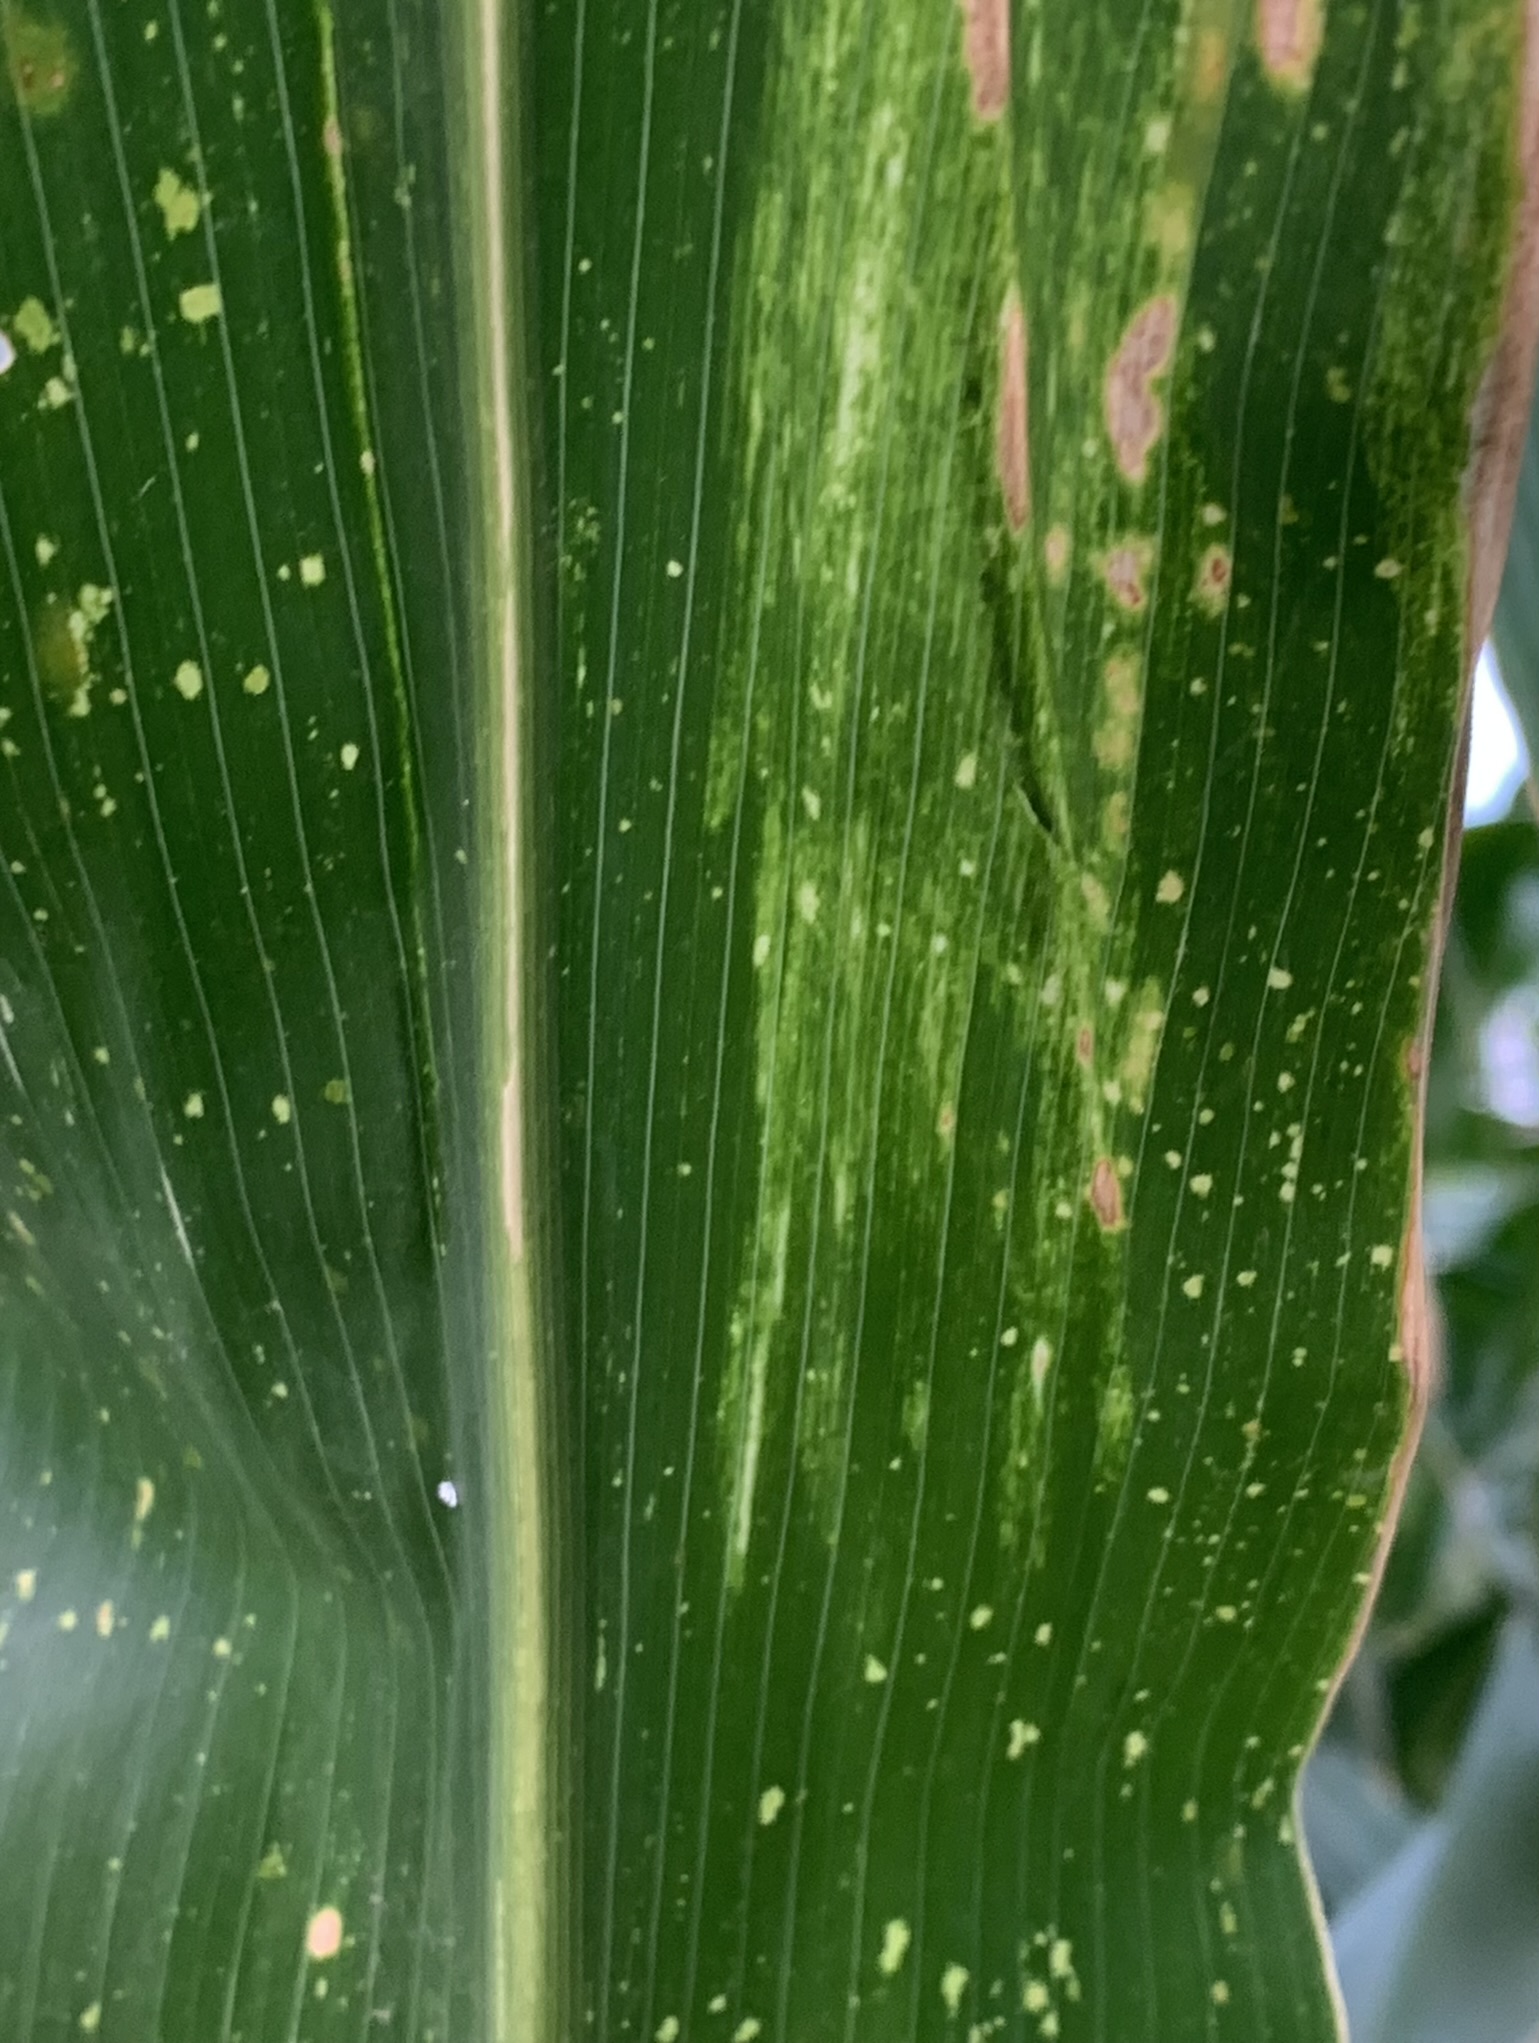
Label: MLN